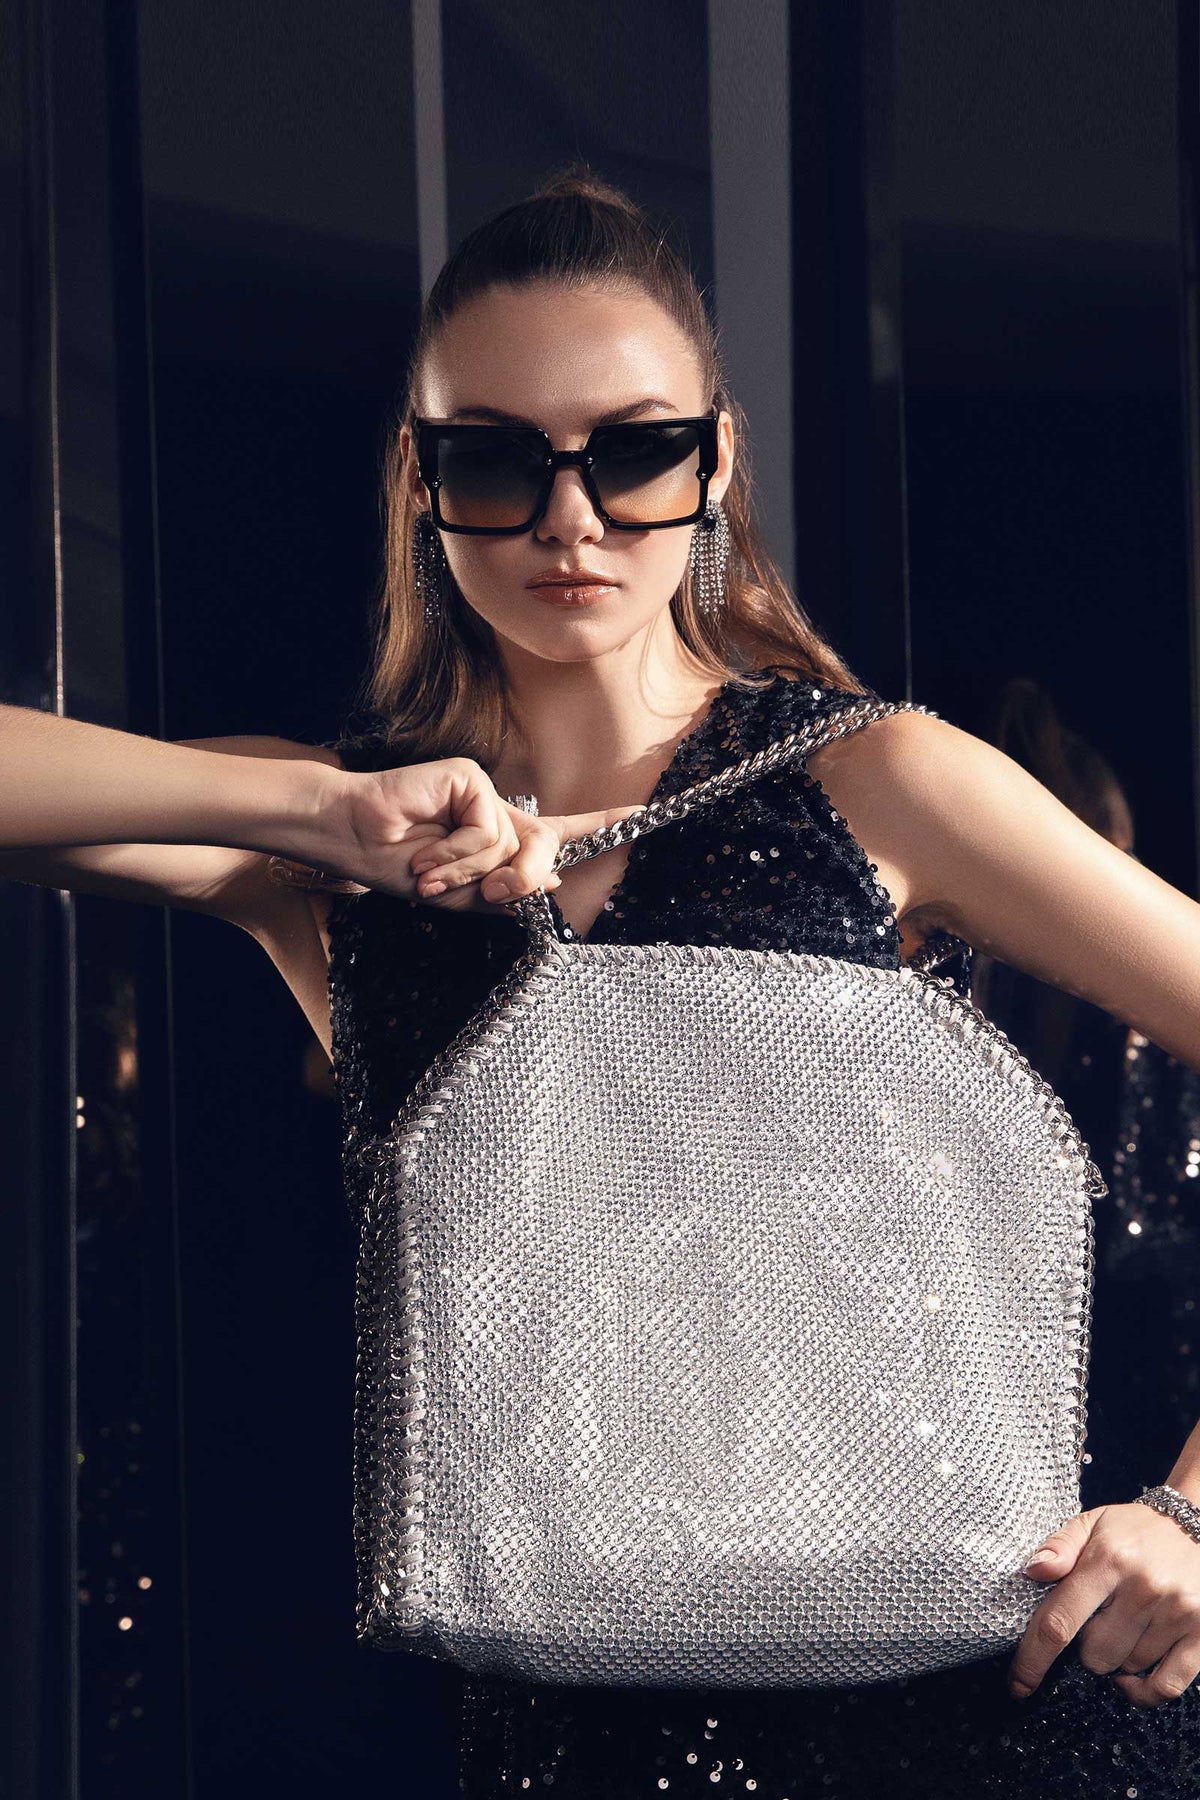
silver mini stella glitter bag